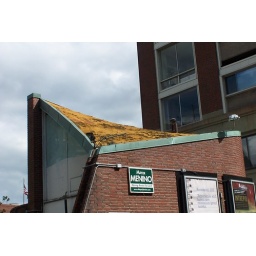
2009-07-22 Boston I took these walking from my office, in the north end, to Union WharfPuf roof gone bad